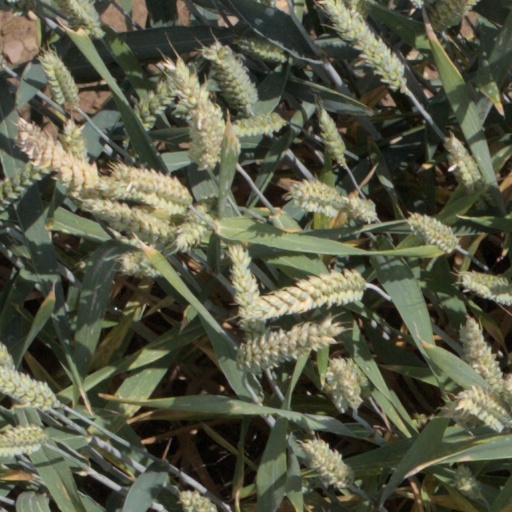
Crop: wheat